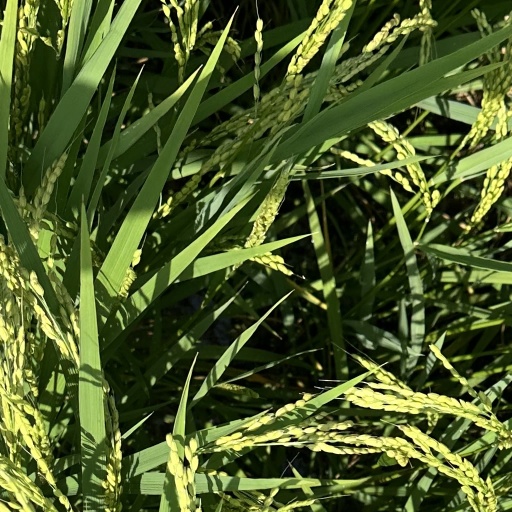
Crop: rice